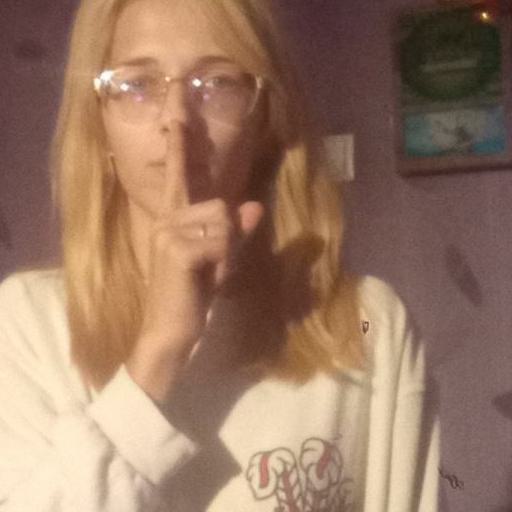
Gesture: mute